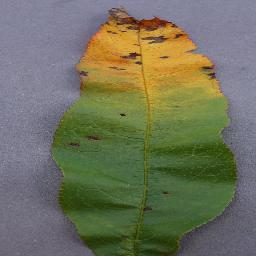
Label: Peach___Bacterial_spot